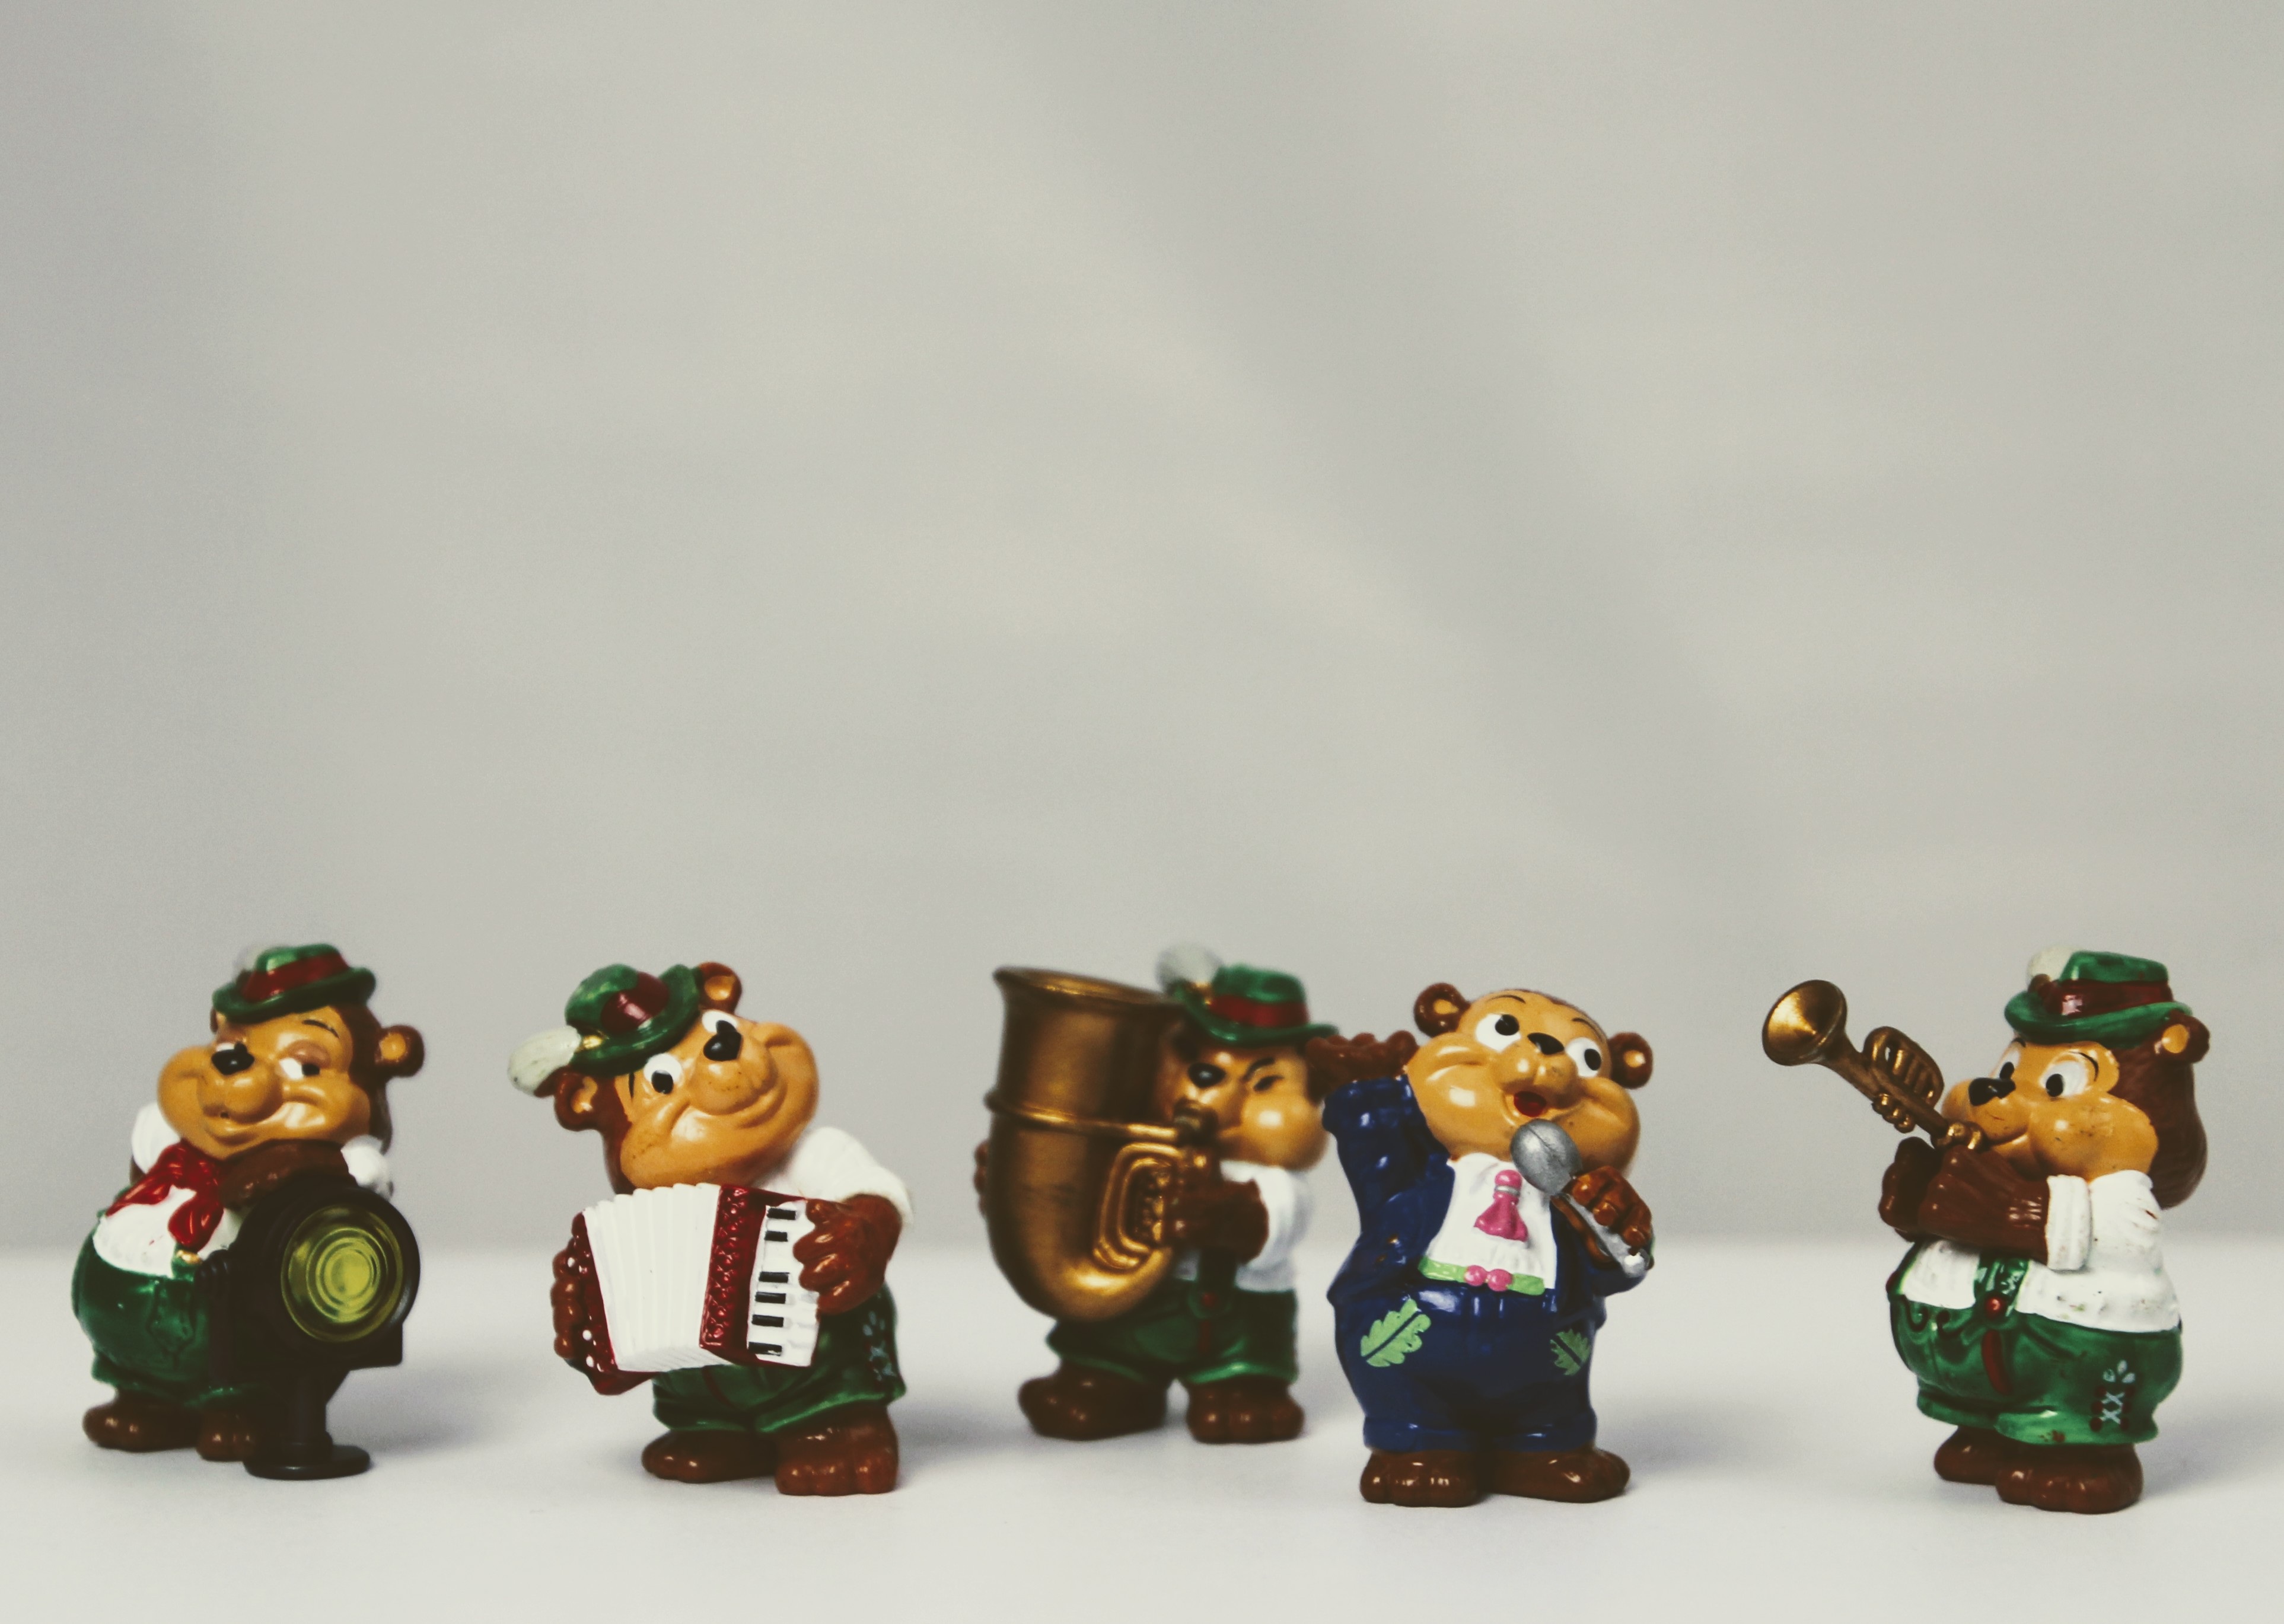
sweet, isolated, instrument, chapel, musician, toy, musical instrument, stringed instrument, miniature, figurine, toys, trumpet, teddy, year market, wind instrument, brass band, trumpeter, army men, berraschungseifigur, top ten teddies